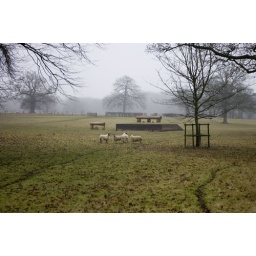
The cross country course is a sheep pasture in the off season.